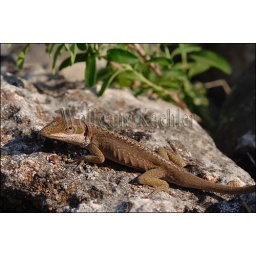
Usa, texas, hill country near hunt, green anole on rock